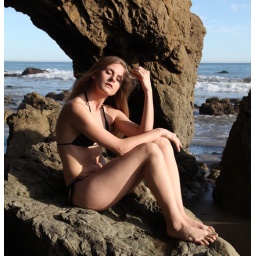
Photoshoot of a pretty model with long blonde hair and blue eyes in a black bikini.